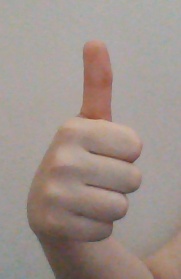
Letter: aleff